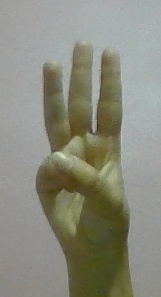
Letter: thaa